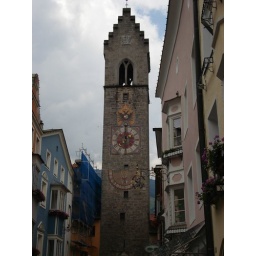
The clock tower in Sterzinger